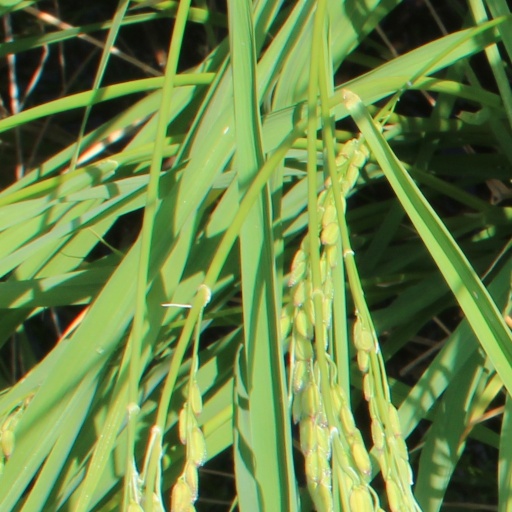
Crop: rice